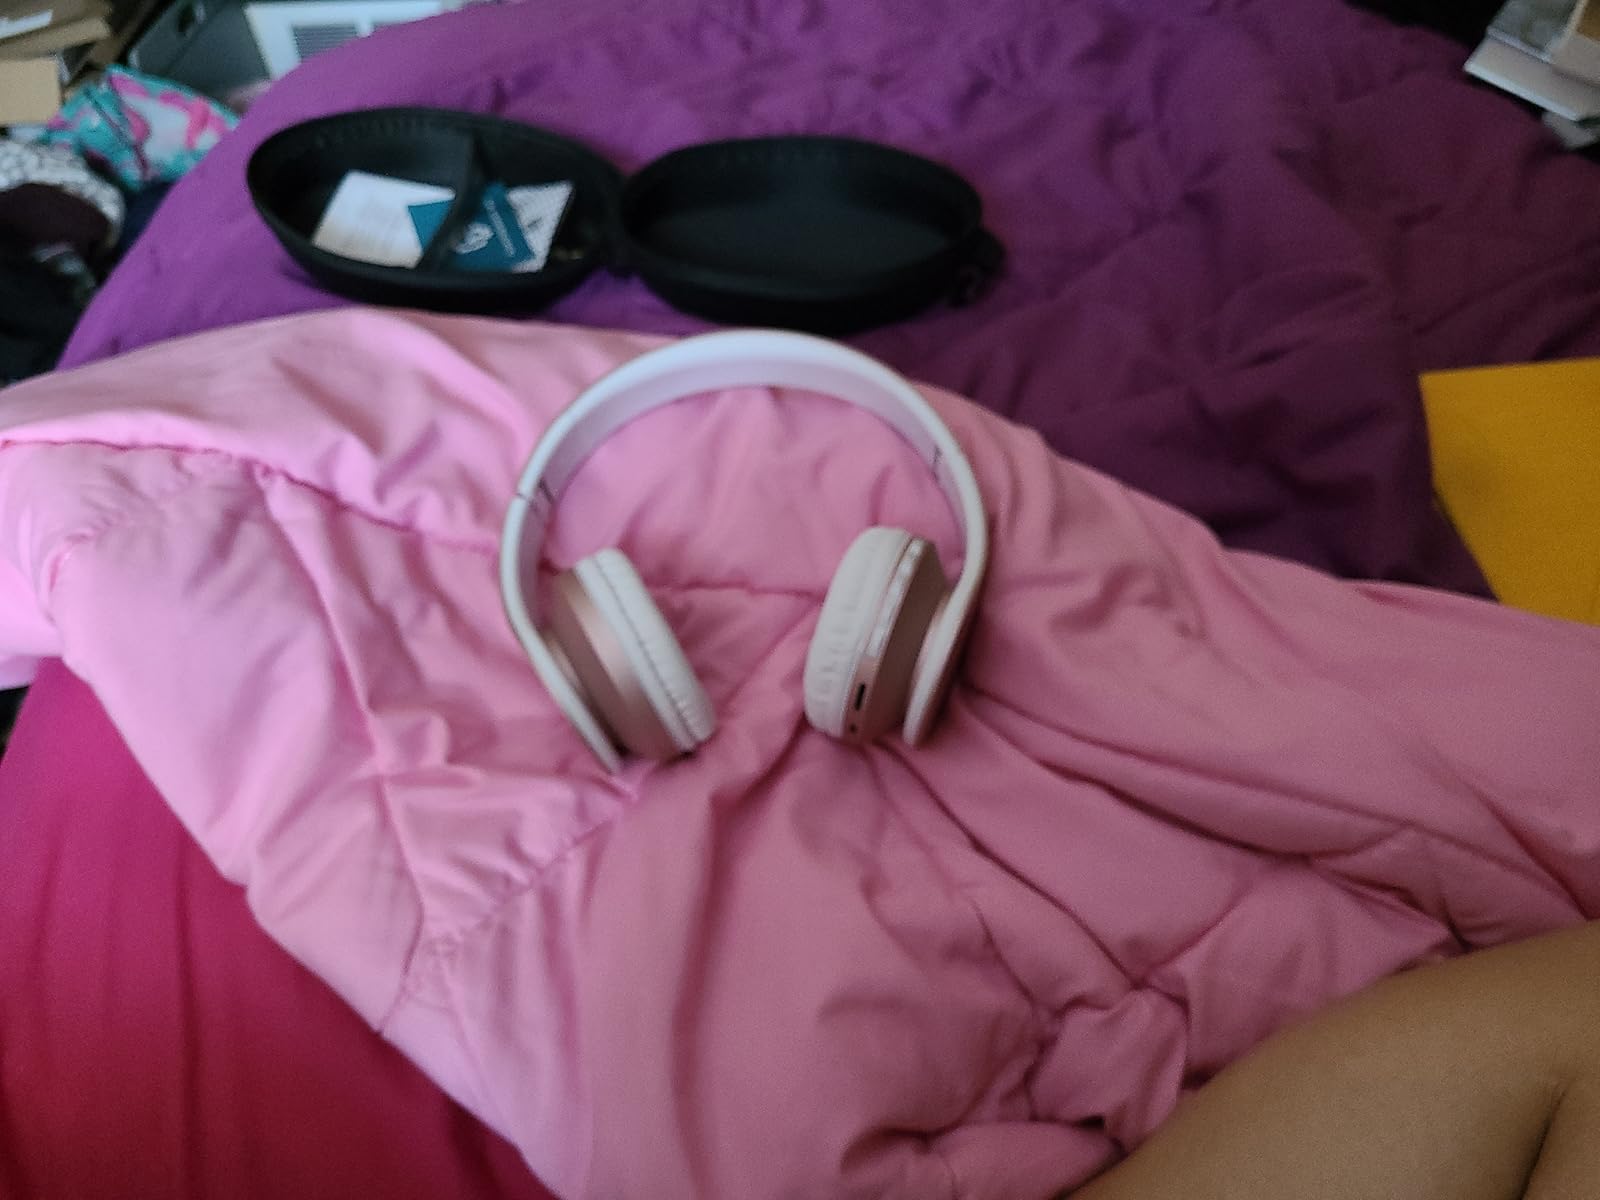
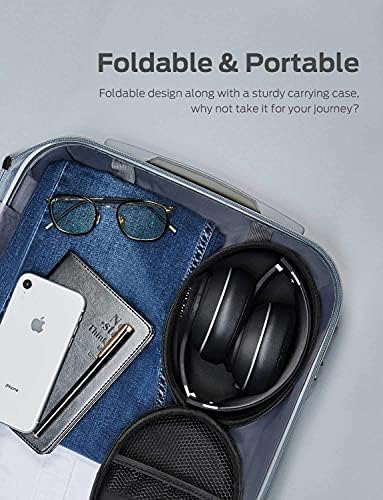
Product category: headphones
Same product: no